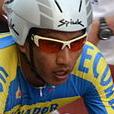
Age: 27